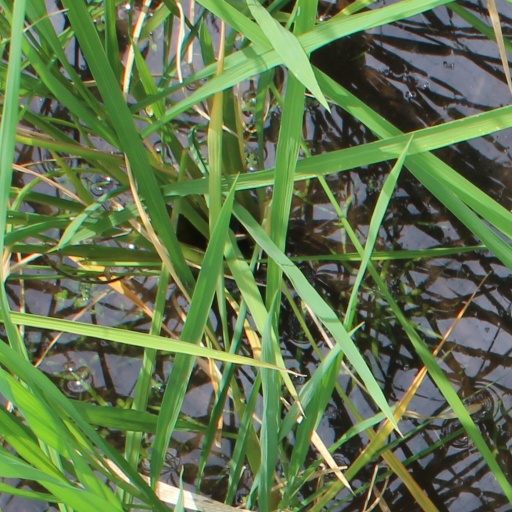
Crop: rice